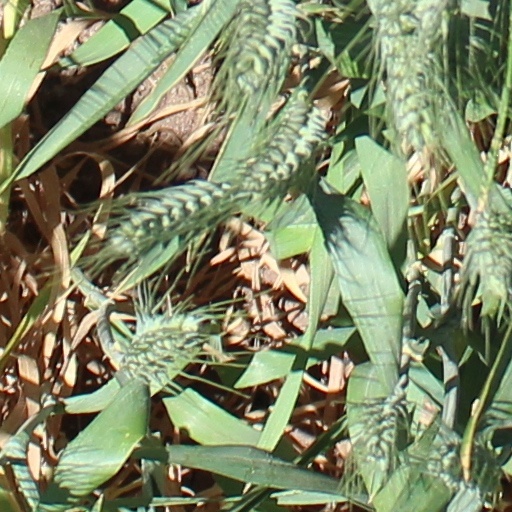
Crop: wheat